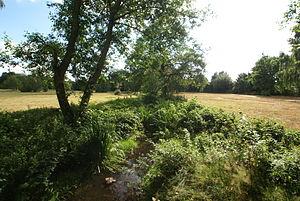
Norderstedt (Allemagne): Moorbek i parc de la Moorbeek